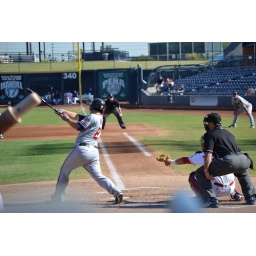
DH/C Derek Norris (WAS) smacks a HR well over the left field wall in the 1st inning.